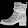
Label: Ankle boot